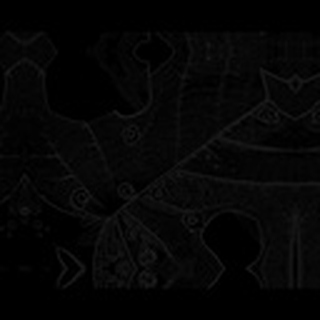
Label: cotton_target_spot